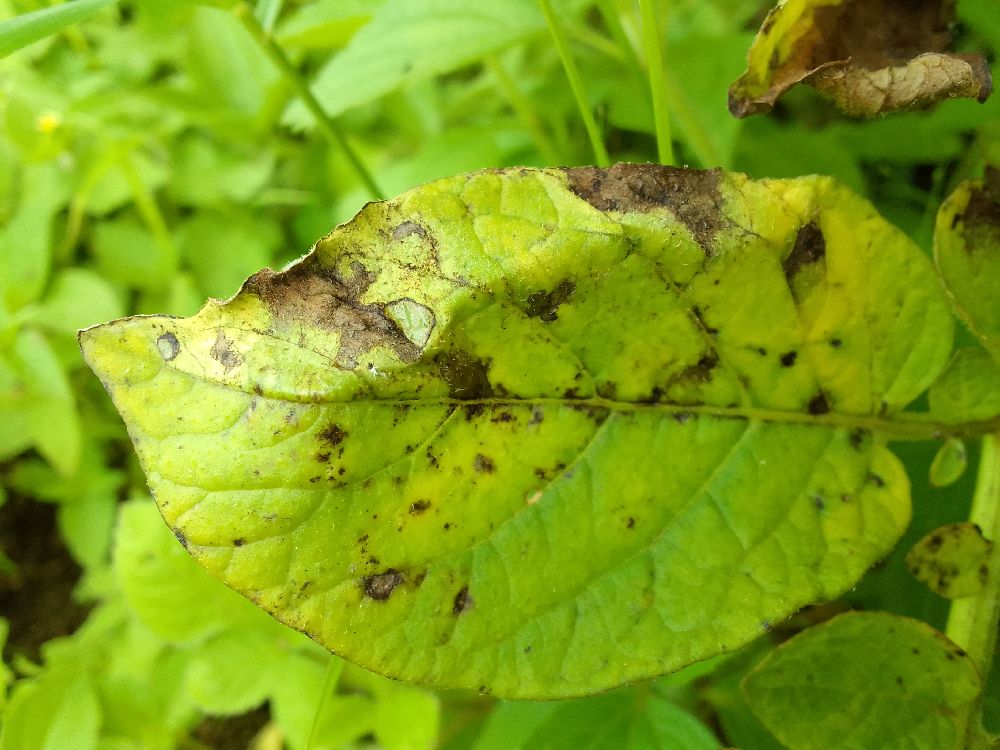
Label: Early blight